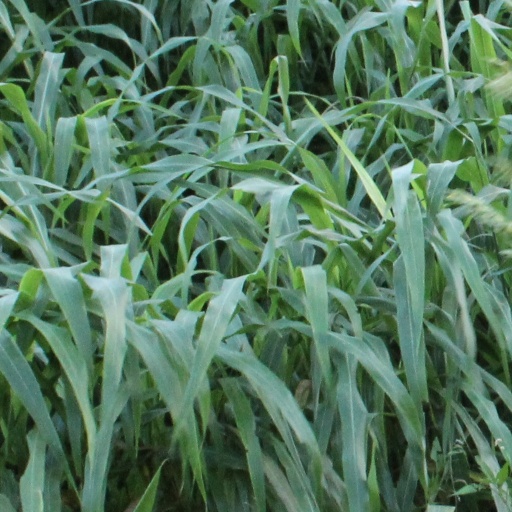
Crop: sorghum